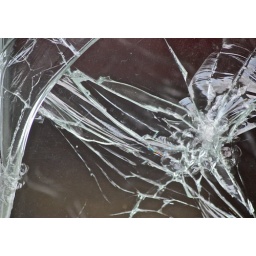
Details of glass brick wall part of the building shown in JED2_10935.